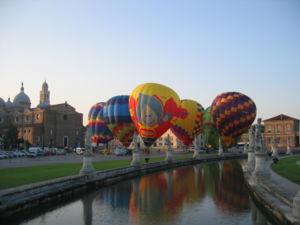
Montgolfières sur le Prato della Valle et Basilique Sainte-Justine, Padoue (Italie) Suomi: Kuumailmapalloja Prato della Vallen aukiolla ja Pyhän Justinan kirkko, Padova (Italia)
Le Prato della Valle est une place de 8,86 hectares de forme elliptique à Padoue, en Italie. C'est la plus grande place d'Italie et une des plus grandes de toute l'Europe. La configuration actuelle du lieu date de la fin du XVIIIᵉ siècle et est caractérisée par une île elliptique centrale appelée île Memmia d'environ 20 000 m², elle-même entourée d'un canal sur les berges duquel se trouvent plusieurs statues.